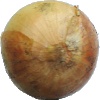
Label: Onion White 1